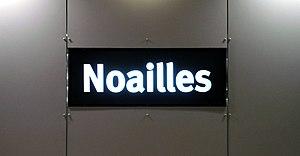
Panneau de la station Noailles de la ligne 1 du tramway de Marseille, France.
La gare de Noailles ou gare de l'Est est une station de tramway et de métro du 1ᵉʳ arrondissement de Marseille. Elle est desservie par la ligne 2 du métro et la ligne 1 du tramway. Elle est en correspondance avec l'arrêt Canebière-Garibaldi de la ligne 2 du tramway.